2019 Rugby World Cup

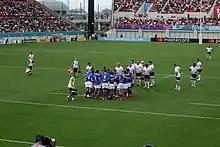
Italy taking on Namibia at Hanazono Rugby Stadium, Higashiōsaka.

Pool B started with New Zealand beating South Africa 23–13. New Zealand opened their scoring with two tries in four minutes from George Bridge and Scott Barrett giving New Zealand a 17–3 lead at half-time. Pieter-Steph du Toit scored a converted try to bring the score back to 17–10 but two penalties from Richie Mo'unga and Beauden Barrett sealed the result. In Higashiōsaka, Italy conceded an early try against Namibia before running away with a bonus-point victory by 25 points. Italy earned a second bonus-point victory in Fukuoka, scoring seven tries in a 48–7 demolition of Canada. Over in Toyota, South Africa defeated Namibia by 54 points, scoring nine tries while Namibia could manage only a Cliven Loubser penalty in the 23rd minute. New Zealand recorded their second victory of the World Cup with a 63–0 victory over Canada at Ōita Stadium. For New Zealand, Brad Weber scored his first two tries in international rugby with the Barrett brothers (Jordie Barrett, Beauden Barrett and Scott Barrett) each scoring a try as they became the first trio of brothers to start for New Zealand.